Cedarmere-Clayton Estates

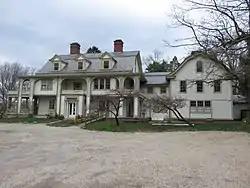
Front elevation of Cedarmere, 2016

The Clayton-Cedarmere Estates are located in Roslyn Harbor, New York, United States, listed jointly on the National Register of Historic Places & New York State Register of Historic Places in 1986.